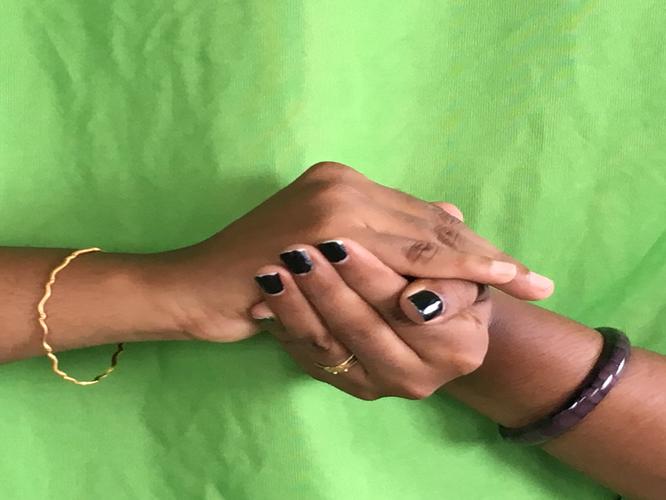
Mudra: Samputa
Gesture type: double_hand